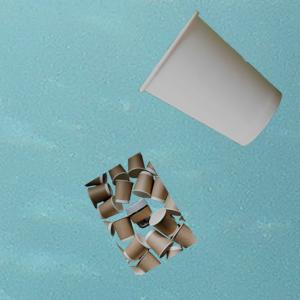
Label: cups